Maragheh

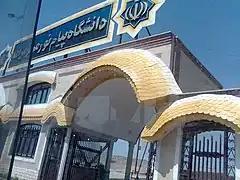
Entrance of Payam Noor University of Maragheh

On a hill west of the town are the remains of the famous Maragheh observatory called "Rasad Khaneh", constructed under the direction the Ilkhanid king, Hülagü Khan for Nasir al-Din al-Tusi. The building, which no doubt served as a citadel as well, enclosed a space of 340 by 135 meters, and the foundations of the walls were 1.3 to 2 meters in thickness. The observatory was constructed in the thirteenth century and was said to house a staff of at least ten astronomers and a librarian who was in charge of the library which allegedly contained over 40,000 books. This observatory was one of the most prestigious during the medieval times in the Islamic Empire during the golden age of Islamic science. The famous astronomer Ibn al-Shatir of Damascus built on the work of Maragha astronomers 100 years later.